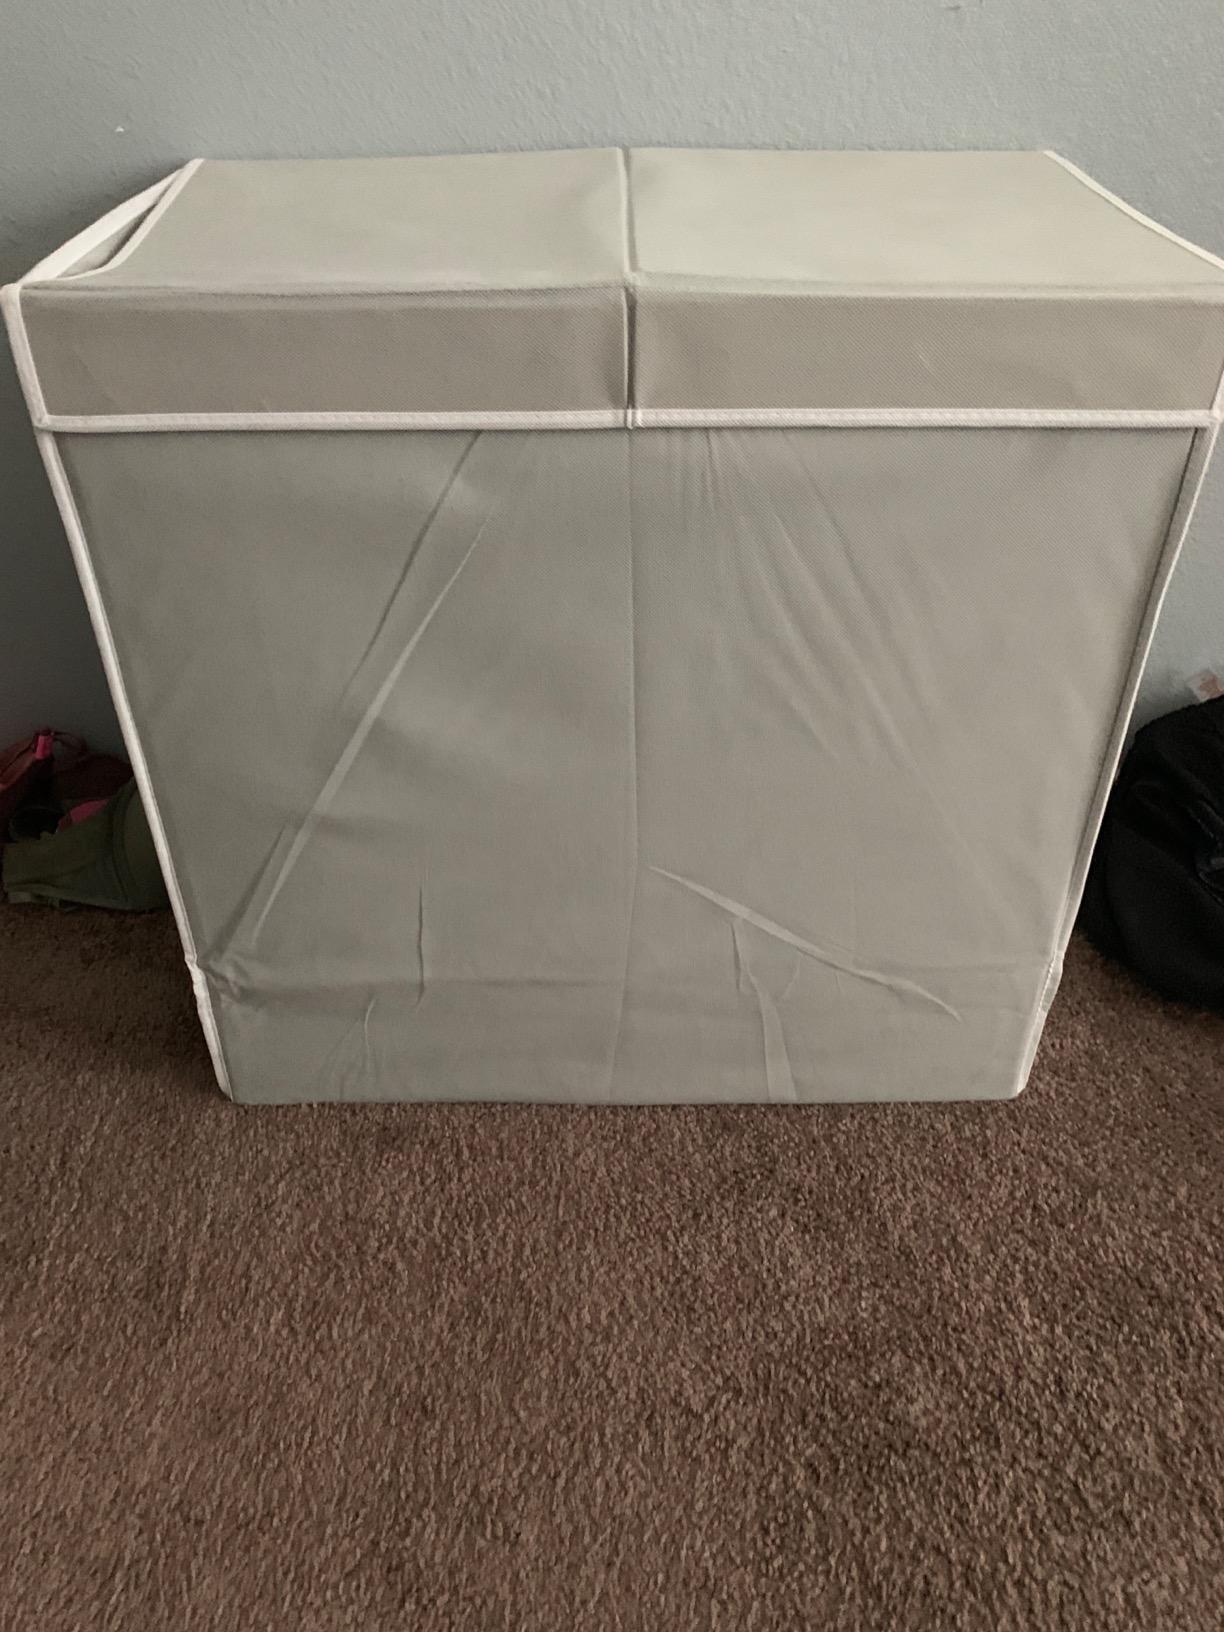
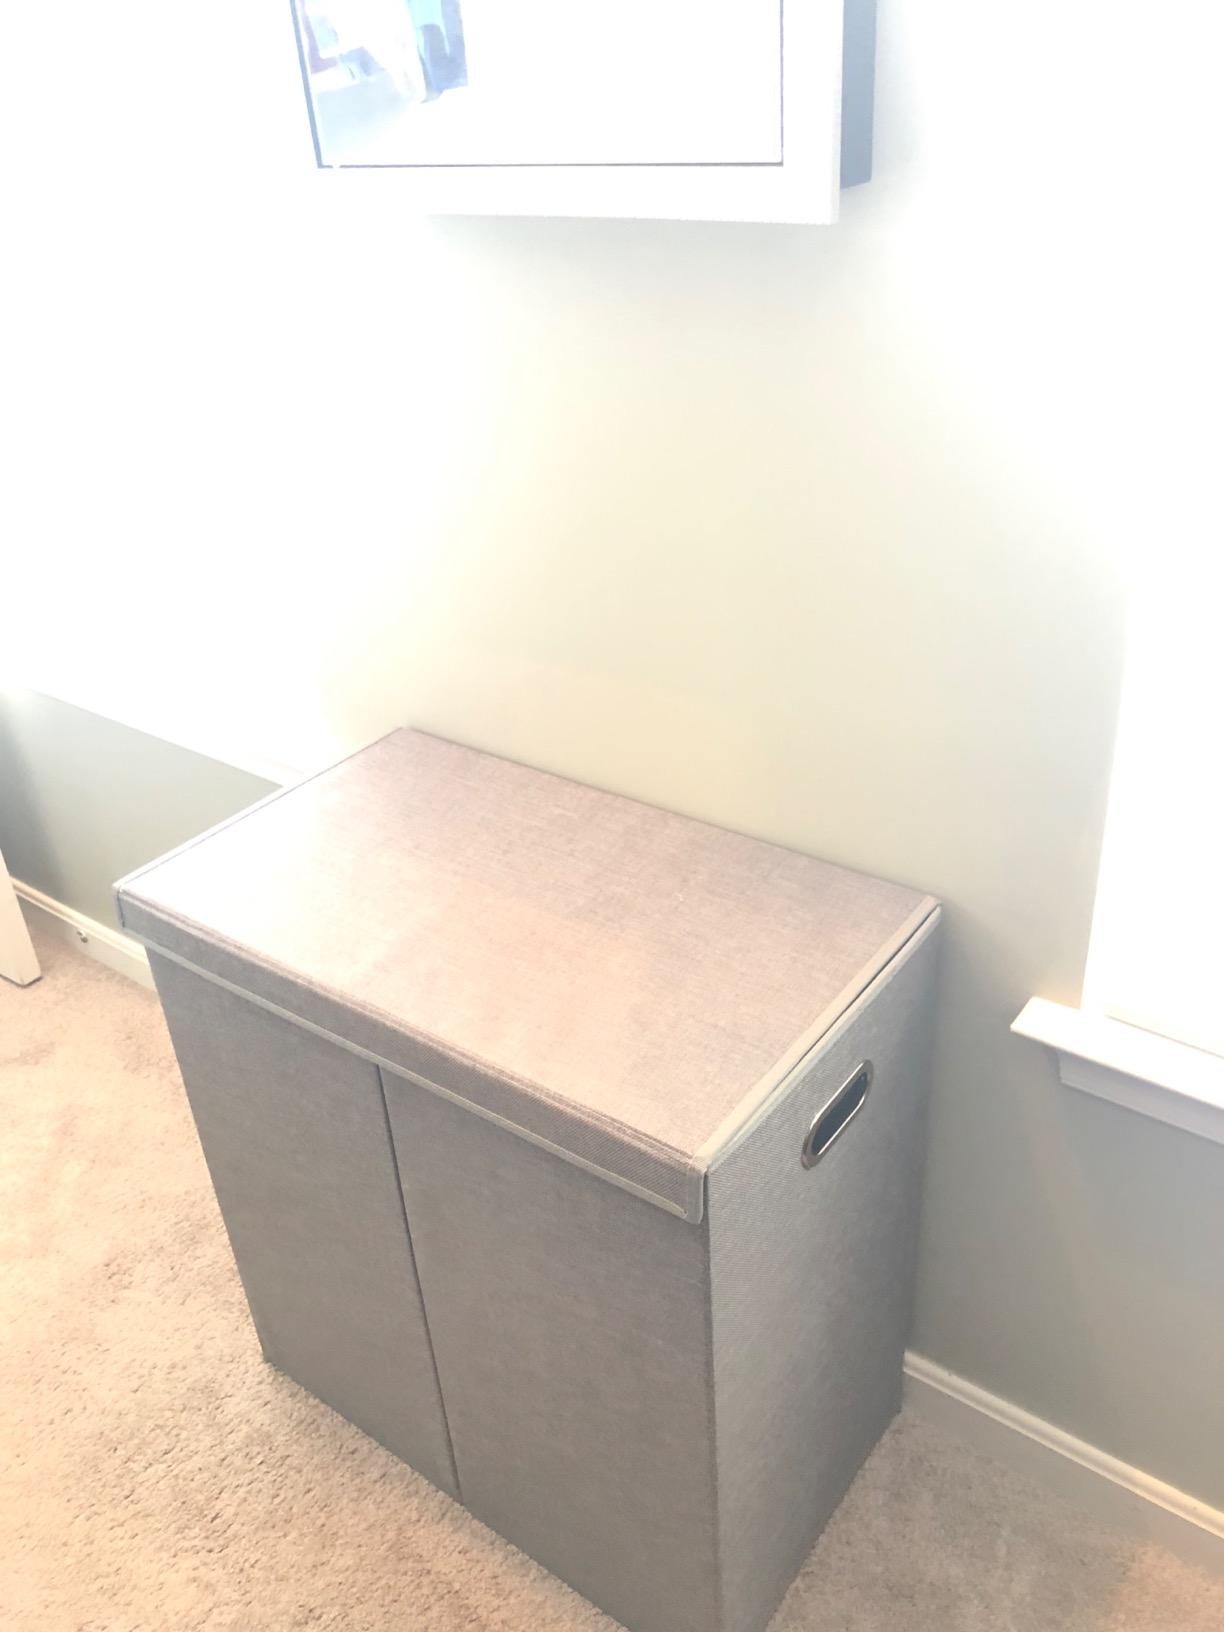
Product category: items_hamper
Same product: no